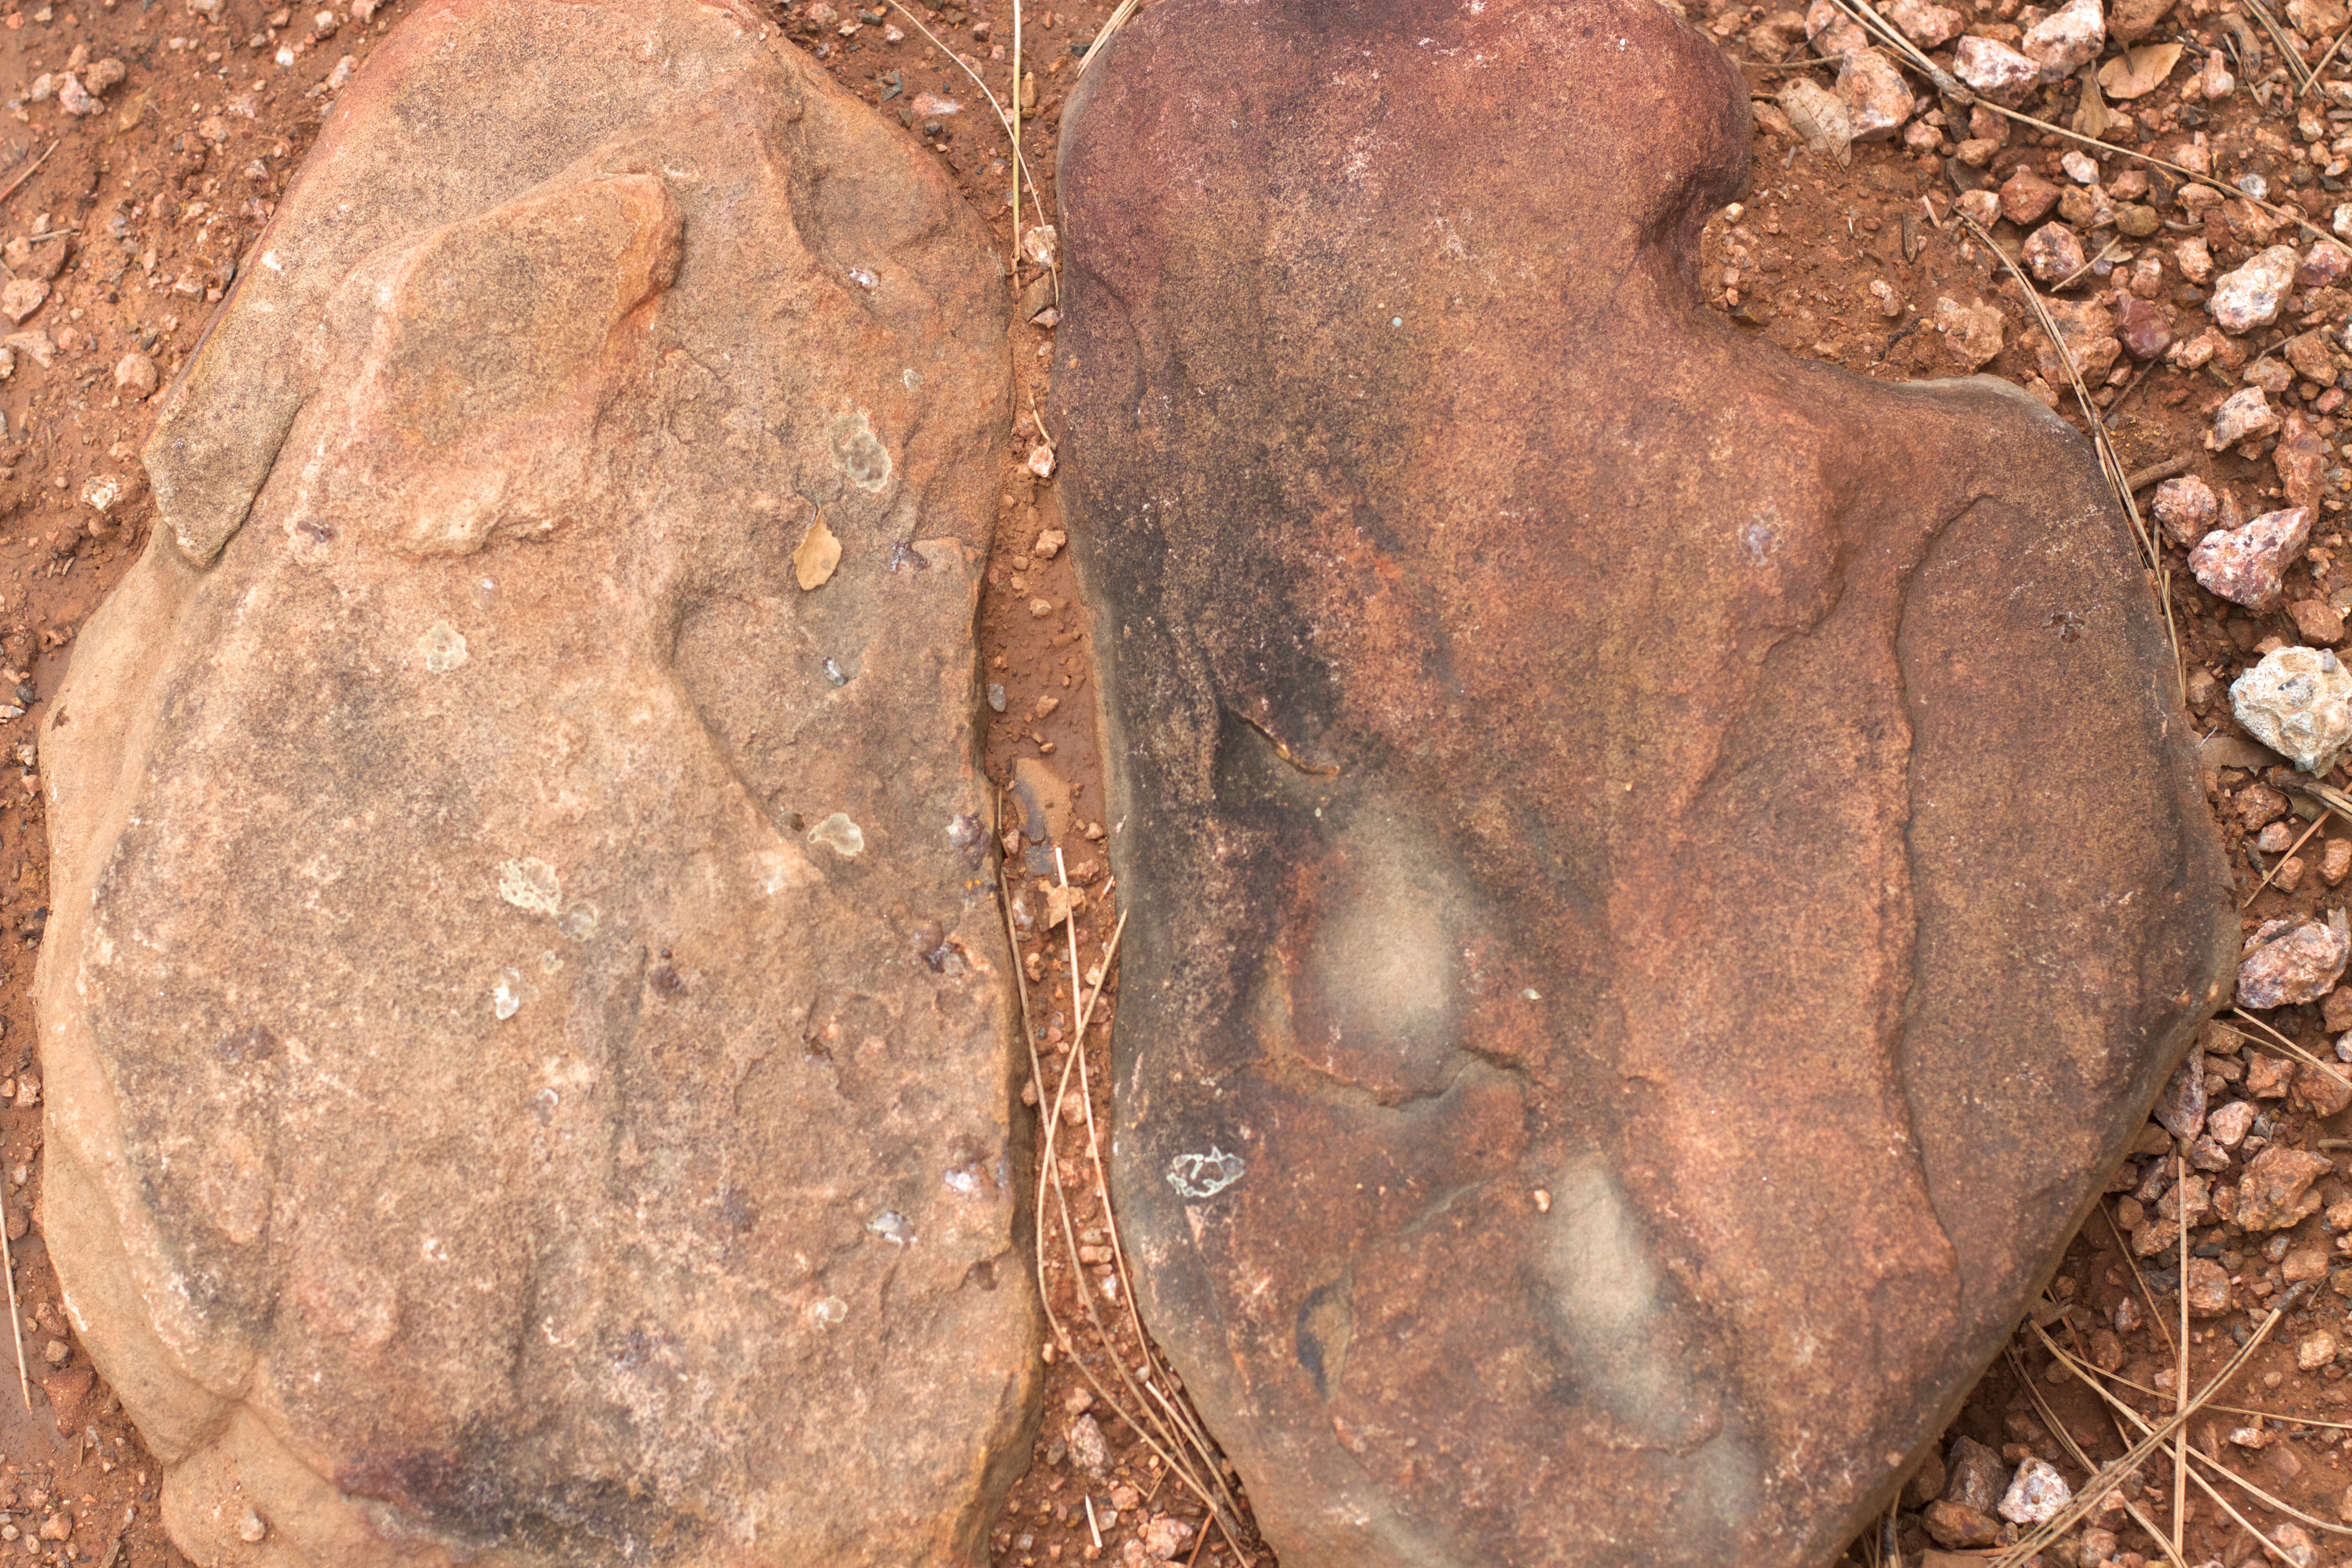
rock, wood, trunk, soil, material, rocks, geology, boulder, carving, ancient history